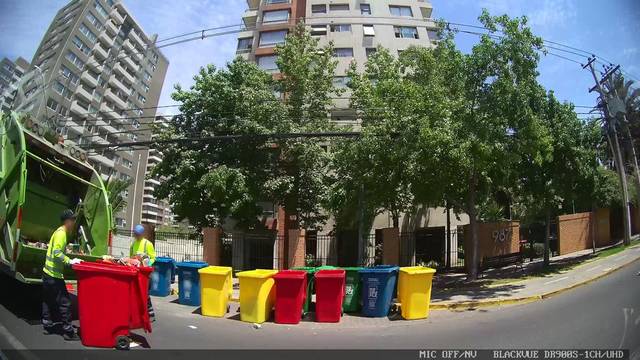
Region: Chile
Coordinates: -33.464, -70.594